Kinshasa Central Market

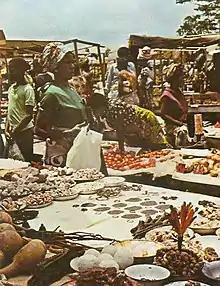

The Kinshasa Central Market, originally known as "Marché Publique" or colloquially as the "Native" or "Public" market, was inaugurated in January 1944 during the Belgian colonial period. The official opening was presided over by Vice Governor General Paul Ermens and District Commissioner Roger Le Bussy. The market was established to accommodate the commercial needs of the African population as urban growth and colonial segregation policies intensified. It was situated a few hundred meters southeast of the existing "covered" market, which had itself been relocated in 1933 from a railway right-of-way to facilitate the construction of Boulevard du 30 Juin, notably at the intersection of Tombalbaye and Mpolo Maurice avenues.